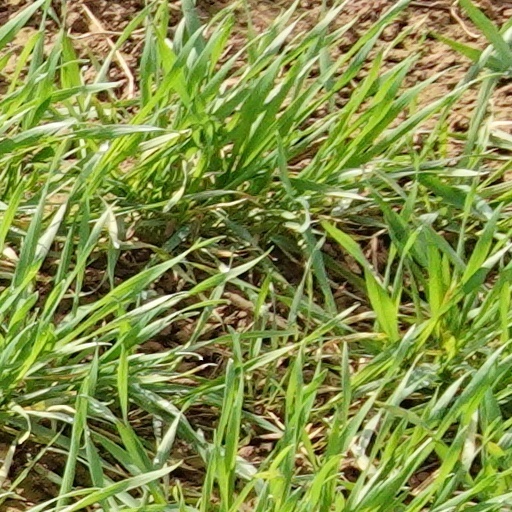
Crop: wheat